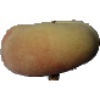
Label: Peach Flat 1